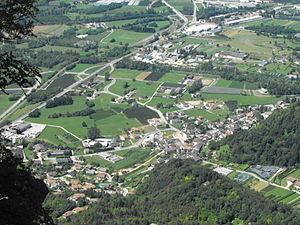
Villa Agnedo est une ancienne commune italienne d'environ 1 000 habitants située dans la province autonome de Trente dans la région du Trentin-Haut-Adige dans le nord-est de l'Italie. Elle fusionne avec Ivano-Fracena, Spera et Strigno le 1ᵉʳ janvier 2016 pour former Castel Ivano.